HMS Devonshire (39)

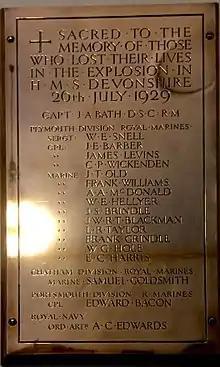
Memorial plaque located at Stonehouse Barracks in memory of those killed in an explosion aboard "Devonshire", 29 July 1929

During the Spanish Civil War, "Devonshire" brought a Nationalist emissary to Menorca on 7 February 1939. The following day, the Republicans surrendered the island to the Nationalists aboard the cruiser and she sailed to Marseille, France, with 452 Republican refugees on board.